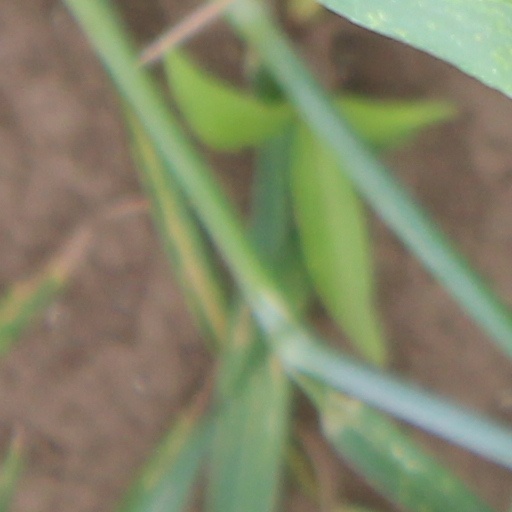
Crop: wheat